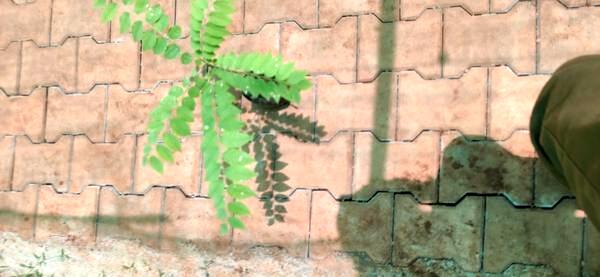
Plant: Amla